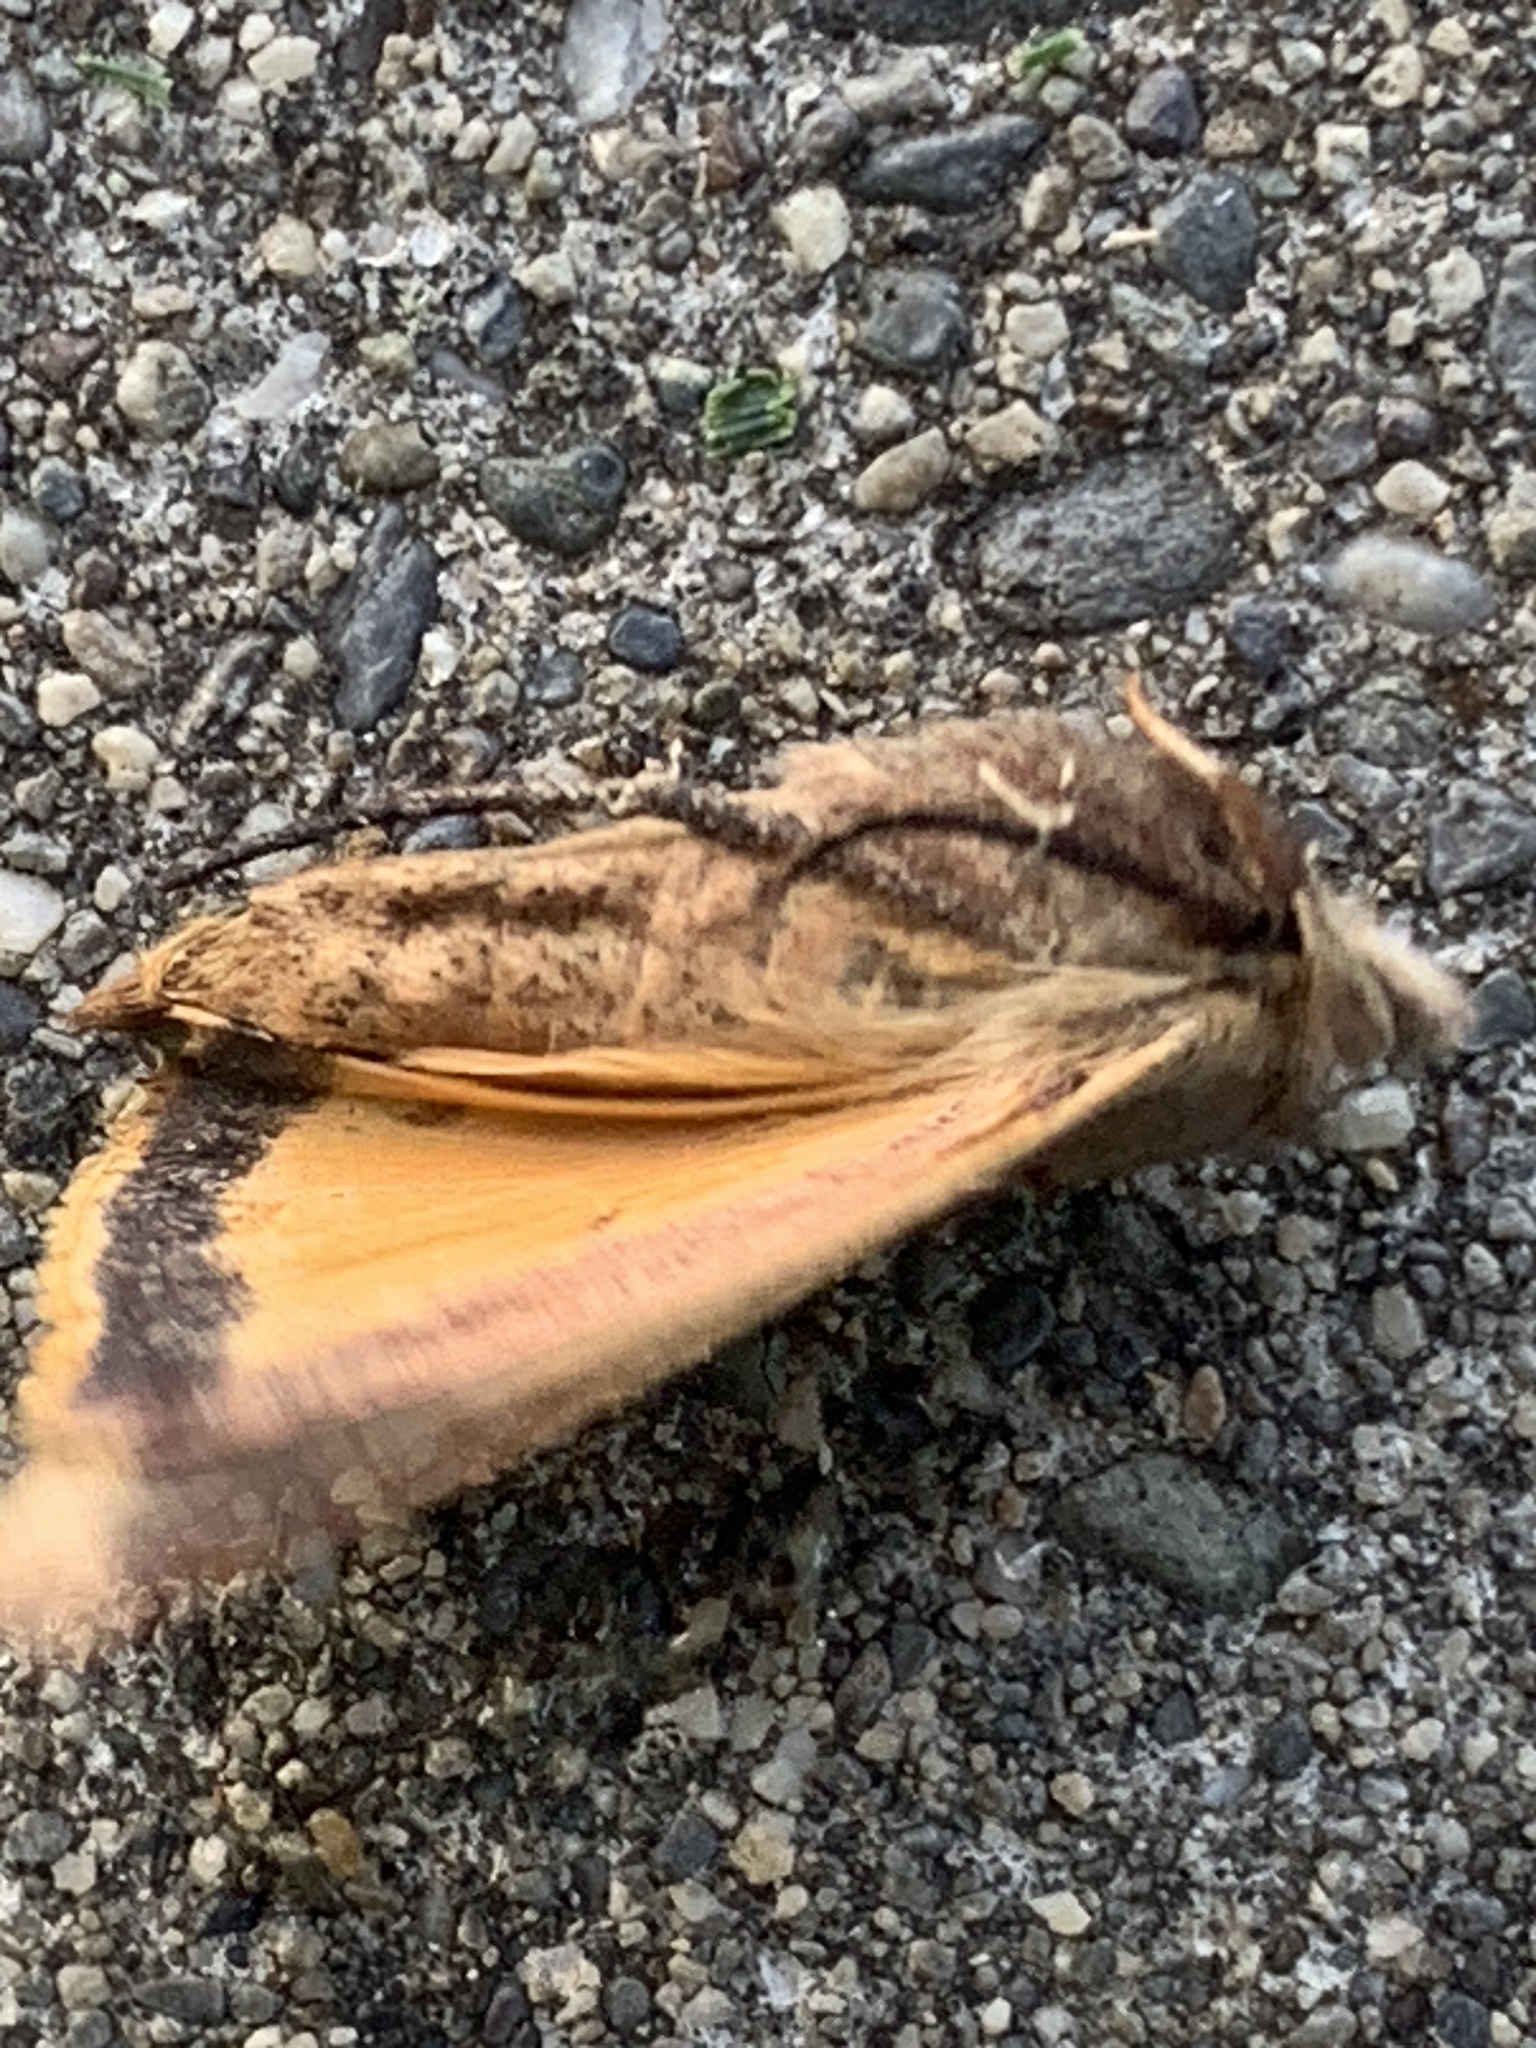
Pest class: cutworms